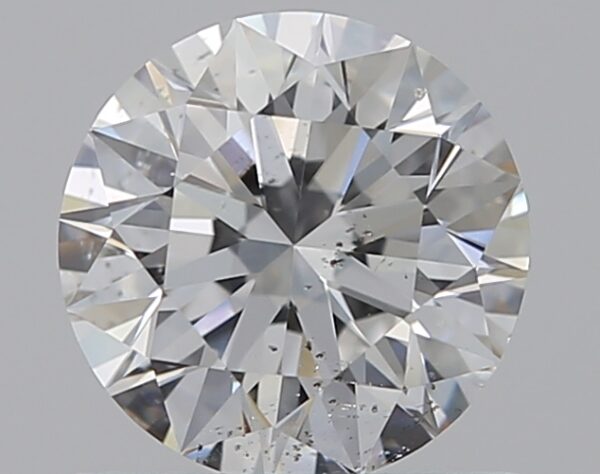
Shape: round
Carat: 0.7
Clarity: SI1
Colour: D
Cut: EX
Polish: EX
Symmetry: VG
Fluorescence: M
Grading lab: GIA
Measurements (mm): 5.62 x 5.65 x 3.53